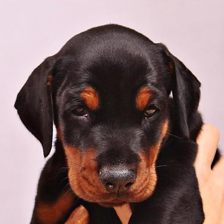
Label: animals